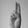
ASL letter: U